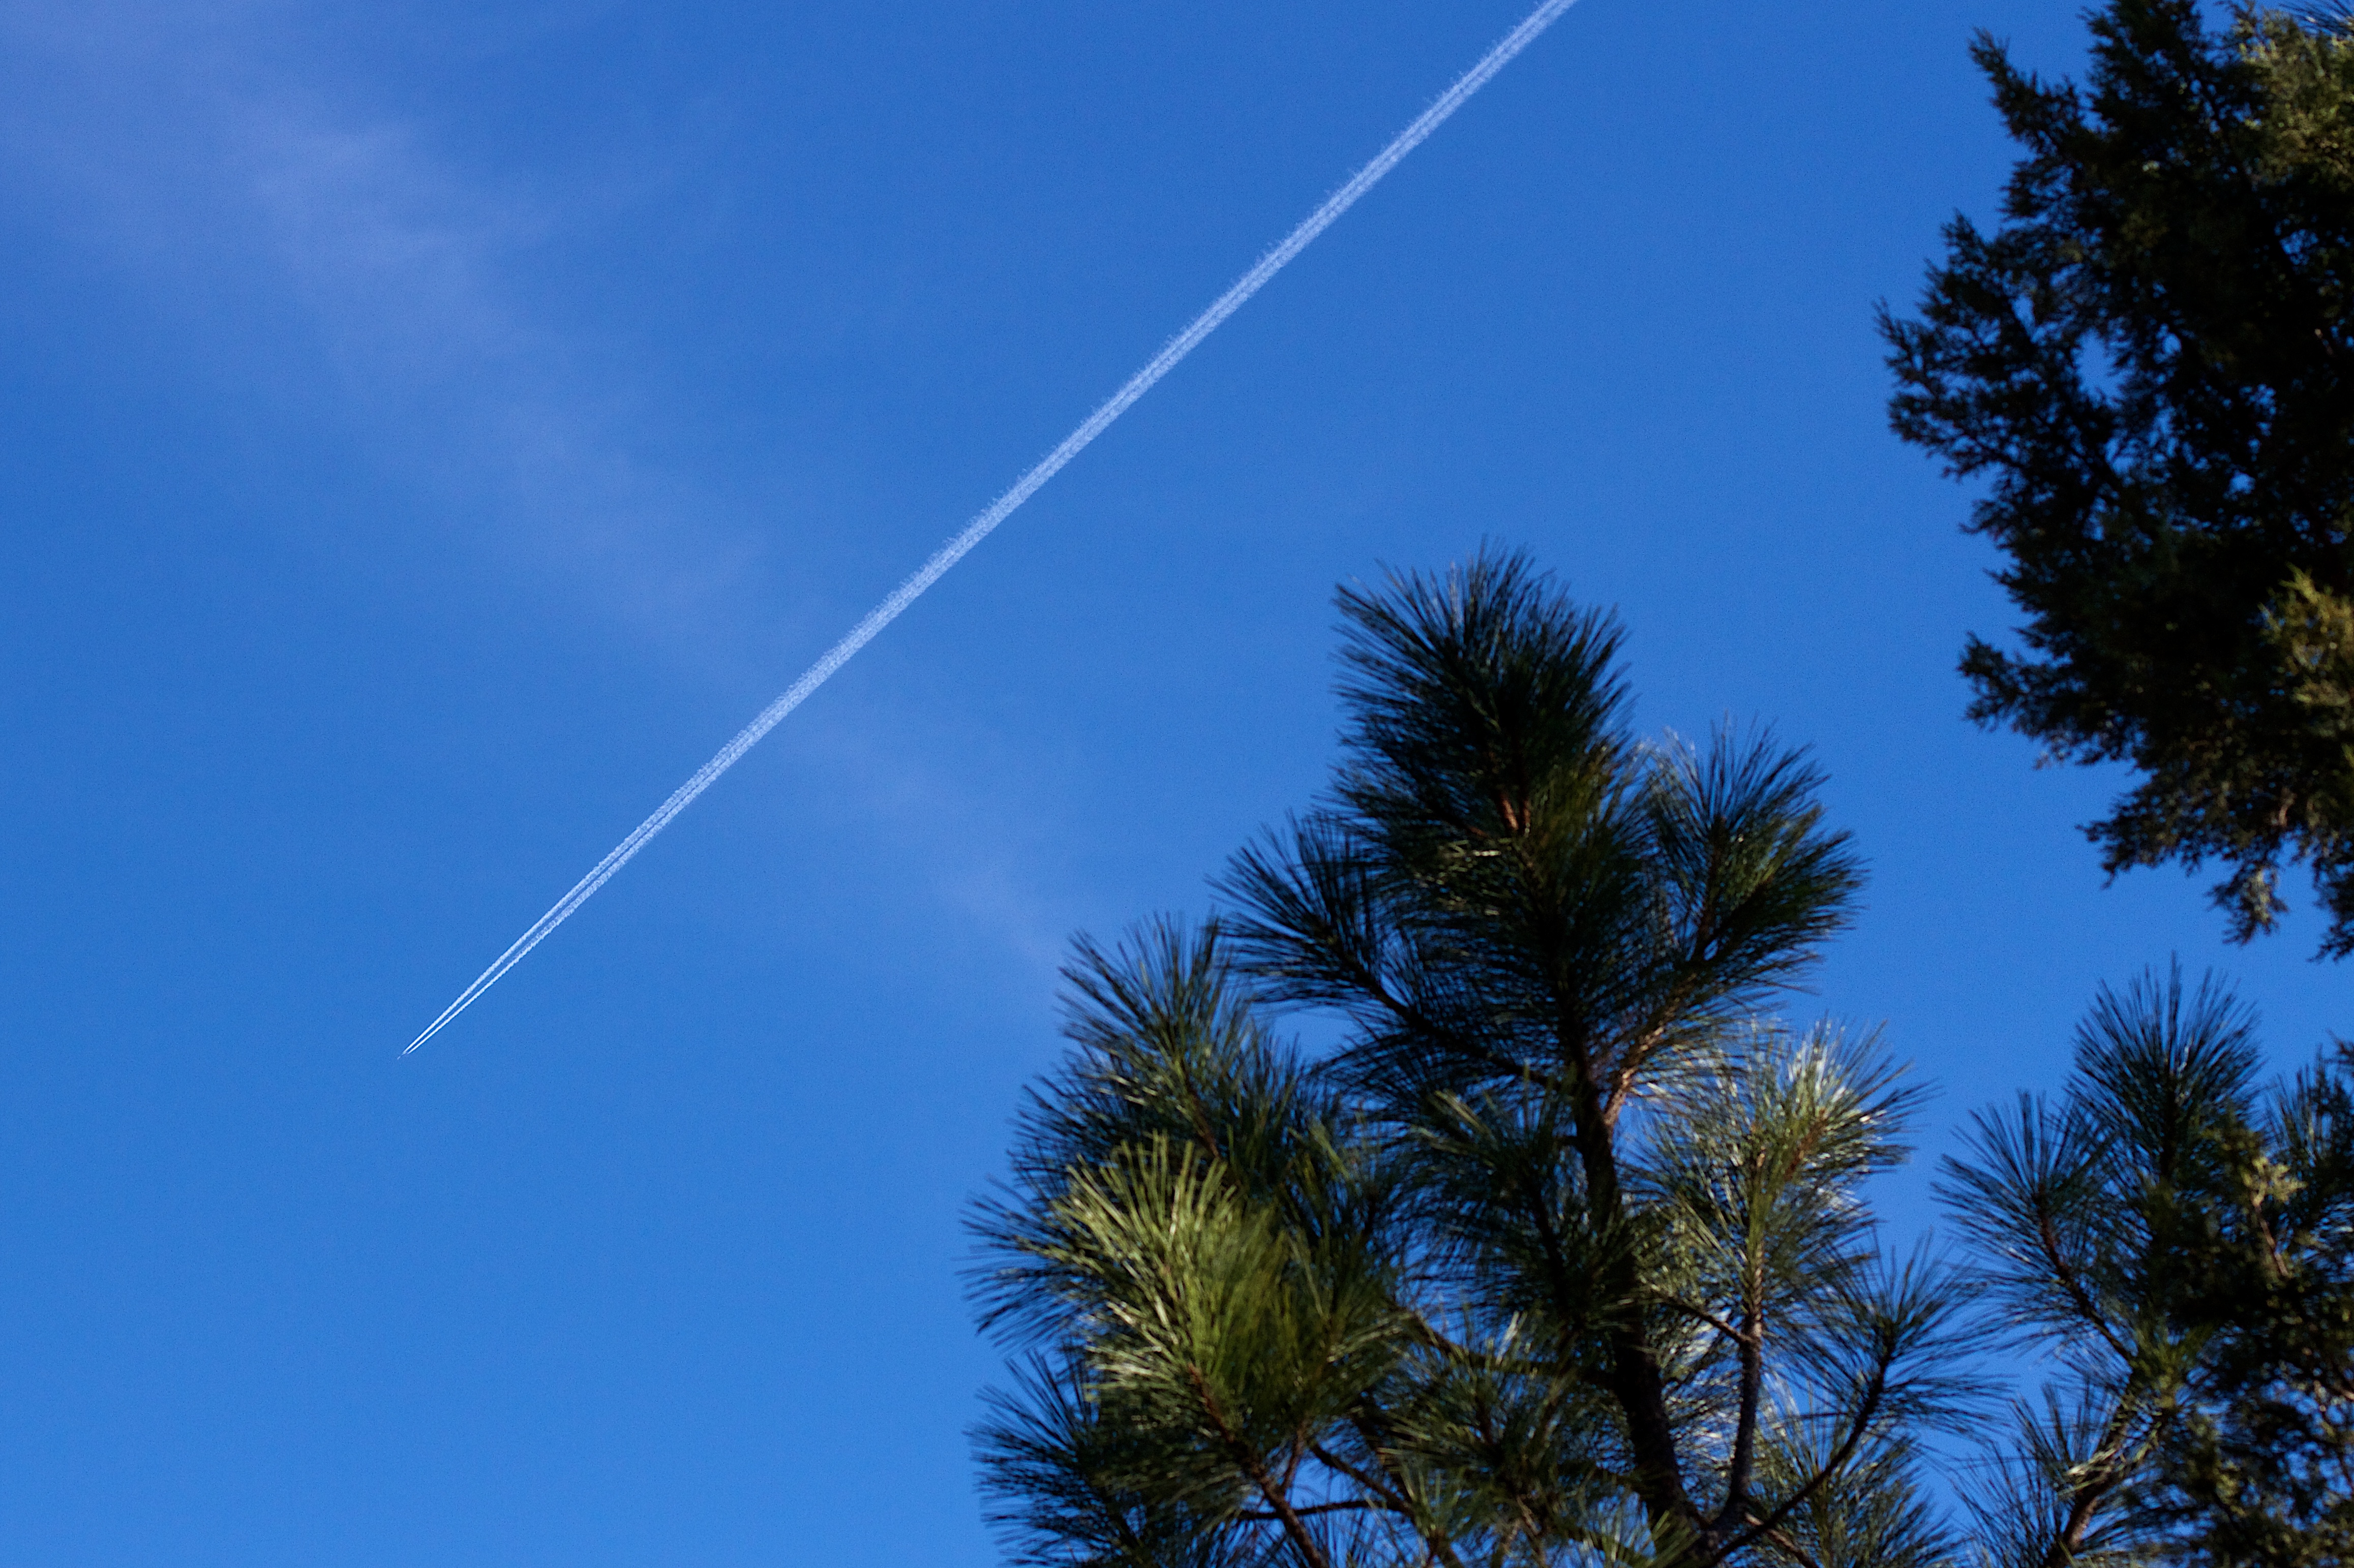
tree, branch, cloud, plant, sky, leaf, wind, blue, spruce, ecosystem, woody plant, land plant, arecales